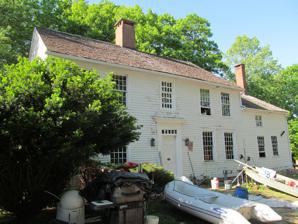
Building: Applewood Farm
Country: United States of America
Year built: 1826
Historic house in Connecticut, United States United States historic place Applewood Farm U.S. National Register of Historic Places Farmhouse at Applewood Farm in 2014 Show map of Connecticut Show map of the United States Location 528 Colonel Ledyard Hwy., Ledyard, Connecticut Coordinates 41°25′27″N 71°59′41″W / 41.42417°N 71.99472°W / 41.42417; -71.99472 Area 3.6 acres (1.5 ha) Built 1826 Architect Gallup, Russel NRHP reference No. 87001765 Added to NRHP October 15, 1987 Applewood Farm is a farmstead in Ledyard, Connecticut , United States. Constructed in 1826 by Russel Gallup, the farmhouse was built with a colonial center chimney design with Federal style details that has been modernized to the early 20th century without significantly changing the floor plan. Named after the apple orchards planted by Russel Gallup, Applewood Farm developed significantly under the ownership of Everett Gallup, the last member of the family to own the property. The property was later owned by Arlene Meyer Cohen and a 40-acre parcel was sold off in November 1984. After the Betz family became the owners it was added to the National Register of Historic Places and operated as a bed and breakfast through the 1990s. In 1987, the property included five contributory structures , the farmhouse, corn crib, barn, silo and chicken coop. The property also has one non-contributing structure, a machinery shed from the 1960s. History The farmhouse was built by Russel Gallup in 1826 before the incorporation of the town of Ledyard in 1836. Gallup served as a member of the Connecticut Militia in the War of 1812 . He would hold the office of deacon for the Ledyard Congregation Church for over fifty years. The property was split as a deed to his second son, Rufus Gallup in 1855 and ownership passed upon Russel Gallup's death in 1869. Rufus Gallup took the same approach with his son, Russell Gallup II, and split the property in 1877. Russell Gallup II was a teacher and became a Judge of Probate from 1896 until his death in 1911. Everett Gallup took over the farm in the 1920s and was the last member of the Gallup family to own the farm. The property was later owned by Arlene Meyer Cohen. A 40-acre parcel of the original property was sold to Sarter in November 1984. The house was acquired by the Betz family, who sought to operate the farmhouse as a bed and breakfast. Betz owned the farmhouse at the time of its nomination to the National Historic Register in 1987. Applewood Farm operated as "Applewood Farms Inn", serving as a six-guest room bed and breakfast through the 1990s. In 2005, the property was sold from Applewoods Estates LLC Construction Built around 1826 by Russel Gallup, the two-and-a-half-story Applewood Farm's farmhouse design harkens back to the earlier colonial center chimney design with Federal style details. The National Register of Historic Places nomination form states that the house's construction may have been influenced by an earlier house built on the opposite side of Colonel Ledyard Highway, but there is no evidence for that design, but notes that it was a retardetaire example. The farmhouse is 36 feet (11 m) feet long and 28 feet (8.5 m). Around 1842 a 20 feet (6.1 m) by 16 feet (4.9 m) one-and-a-half-story wing was added to the east side. The rear ell, a one-and-half-story structure measuring 20 feet (6.1 m) by 14 feet (4.3 m), connects to a 60 feet (18 m) by 15 feet (4.6 m) shed. The house and its additions are all topped with gable roofs and were using wooden shingles at the time of its historic nomination in 1987. The farmhouse has six fireplaces, with those on the first floor are made of cut granite blocks also with granite hearthstones and the second floor are made of brick with granite lintels with brick hearths. The house has had modernization throughout the years, including modernizing the kitchen and bathrooms that has not significantly altered the floor plan. The hardware in the house was modernized and updated over the years, but had reproduction colonial hardware and early 20th-century hardware at the time of its nomination. Some changes, like the installation of a new door in 1986 were done specifically to meet fire code regulations. Contributing to the property is a 12 feet (3.7 m) by 15 feet (4.6 m) corn crib that has been previously rebuilt and dated to around the 19th century at the time of its nomination. The barn, a post-and-beam construction, is 32 feet (9.8 m) long and 20 feet (6.1 m) with large double doors on the east and west sides. The rafters were made with a single planed side and the "rest is left round". Attached to the barn is an early 20th century dairy shed measuring 43 feet (13 m) long by 20 feet (6.1 m) wide. Other contributing assets include a 31 feet (9.4 m) in circumference silo and a 20 feet (6.1 m) by 45 feet (14 m), both likely built in the early 20th century. A machinery shed dating to the 1960s was specifically listed a non-contributory asset. In 1987, the listed property had 3.6 acres (1.5 ha) out of the original 144 acres (58 ha) farm. Importance Applewood Farm has served as a farm for over a century, with an 1850 census reporting it produced butter, cheese, rye, Indian corn, oats, wool, Irish potatoes and hay. Three apple orchards planted by Russell Gallup would become an important part of Applewood Farms and owe its name to those orchards. After Everett Gallup took over the farm in the 1920s, the farm produced fresh fruits and vegetables and poultry, eggs and dairy products. In 1994, the Applewood Farm reported having 700 trees tapped for maple syrup production and showed visitors the process of producing the syrup. Applewood Farms was added to the National Register of Historic Places in 1987 under criteria A for the Gallup family history that played an important role in the local history and under criteria C as an architecturally important example of a late colonial center chimney house. See also National Register of Historic Places listings in New London County, Connecticut References